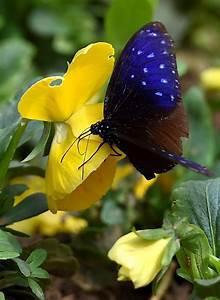
butterfly